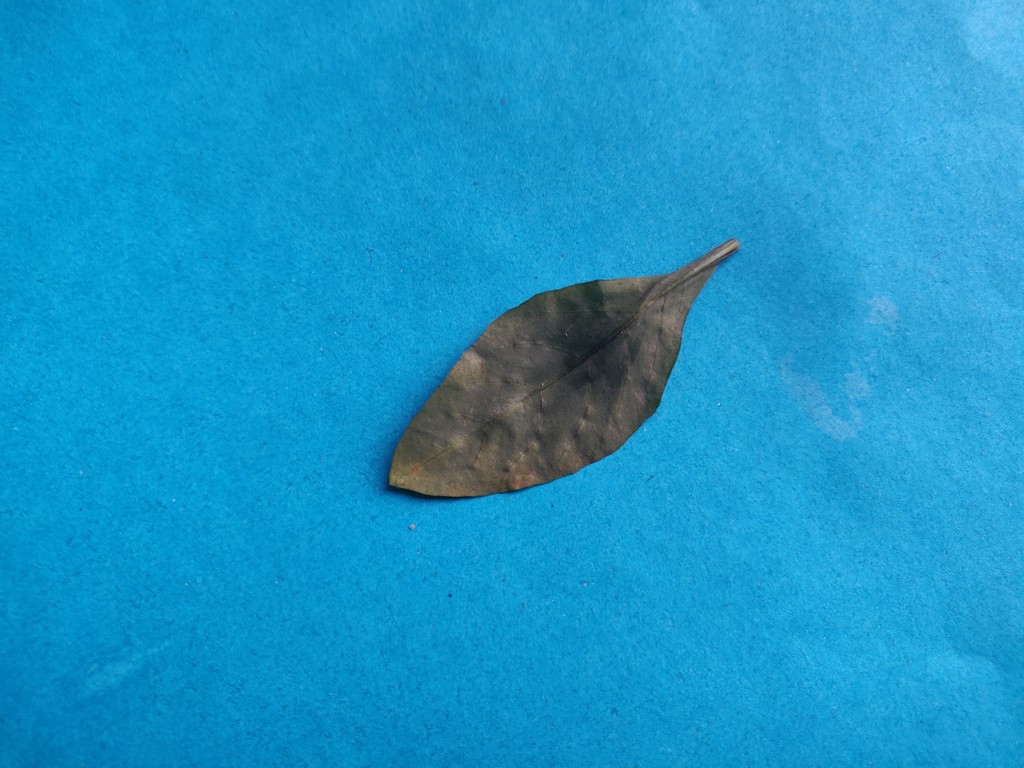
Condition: Unhealthy
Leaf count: single
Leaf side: back